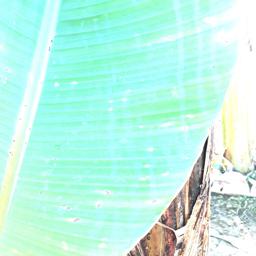
Label: BLACK SIGATOKA